NBC News team kidnapping in Syria

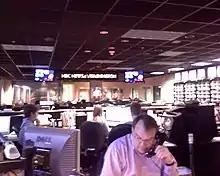
NBC News Washington Bureau

Following the disclosure, NBC News asked every reporter inquiring about the "Hürriyet" report to participate in a news blackout. They also asked Twitter users to take down related tweets. U.S. online magazine Gawker, among others, broke the news blackout, referring to the news already being out in the public. Gawker's author John Cook emphasized that – unlike in the case of the 2008 kidnapping of "New York Times" reporter David Rohde – the rationale offered in off-the-record conversations didn't "indicate a specific, or even general, threat to Engel's safety."